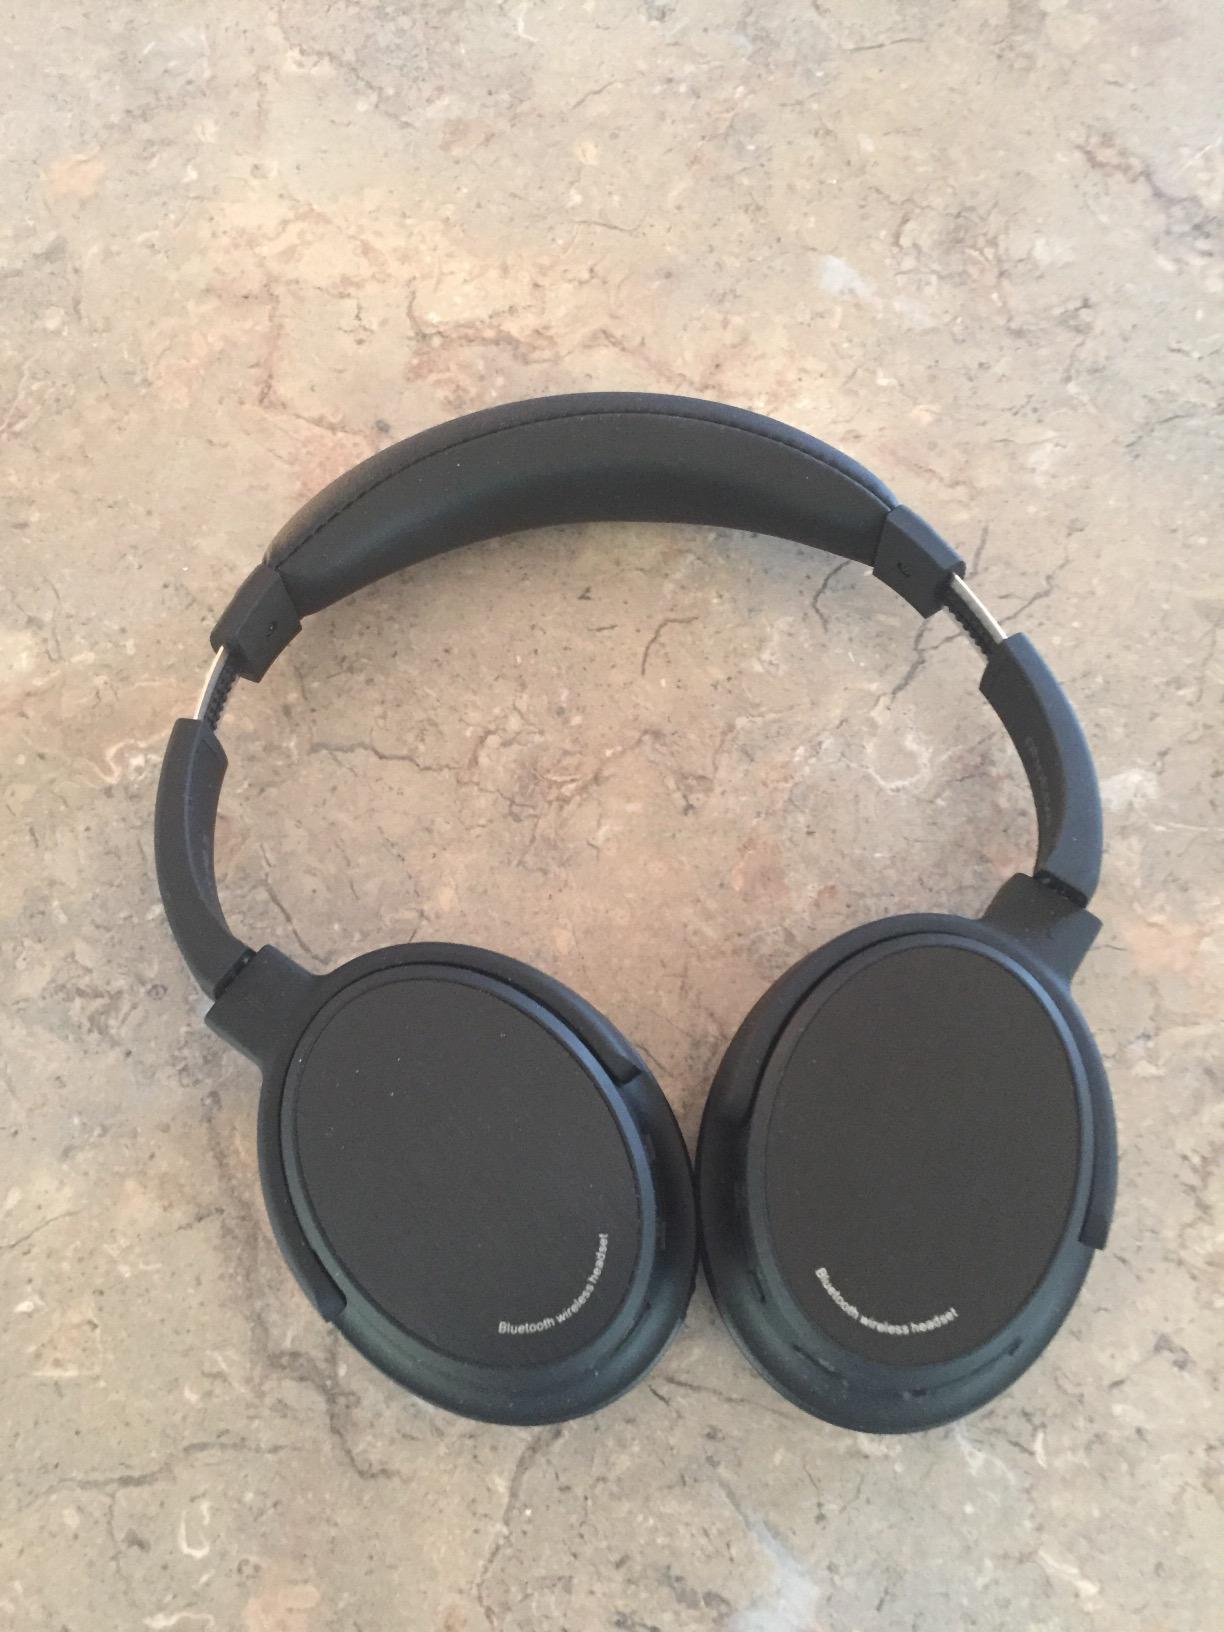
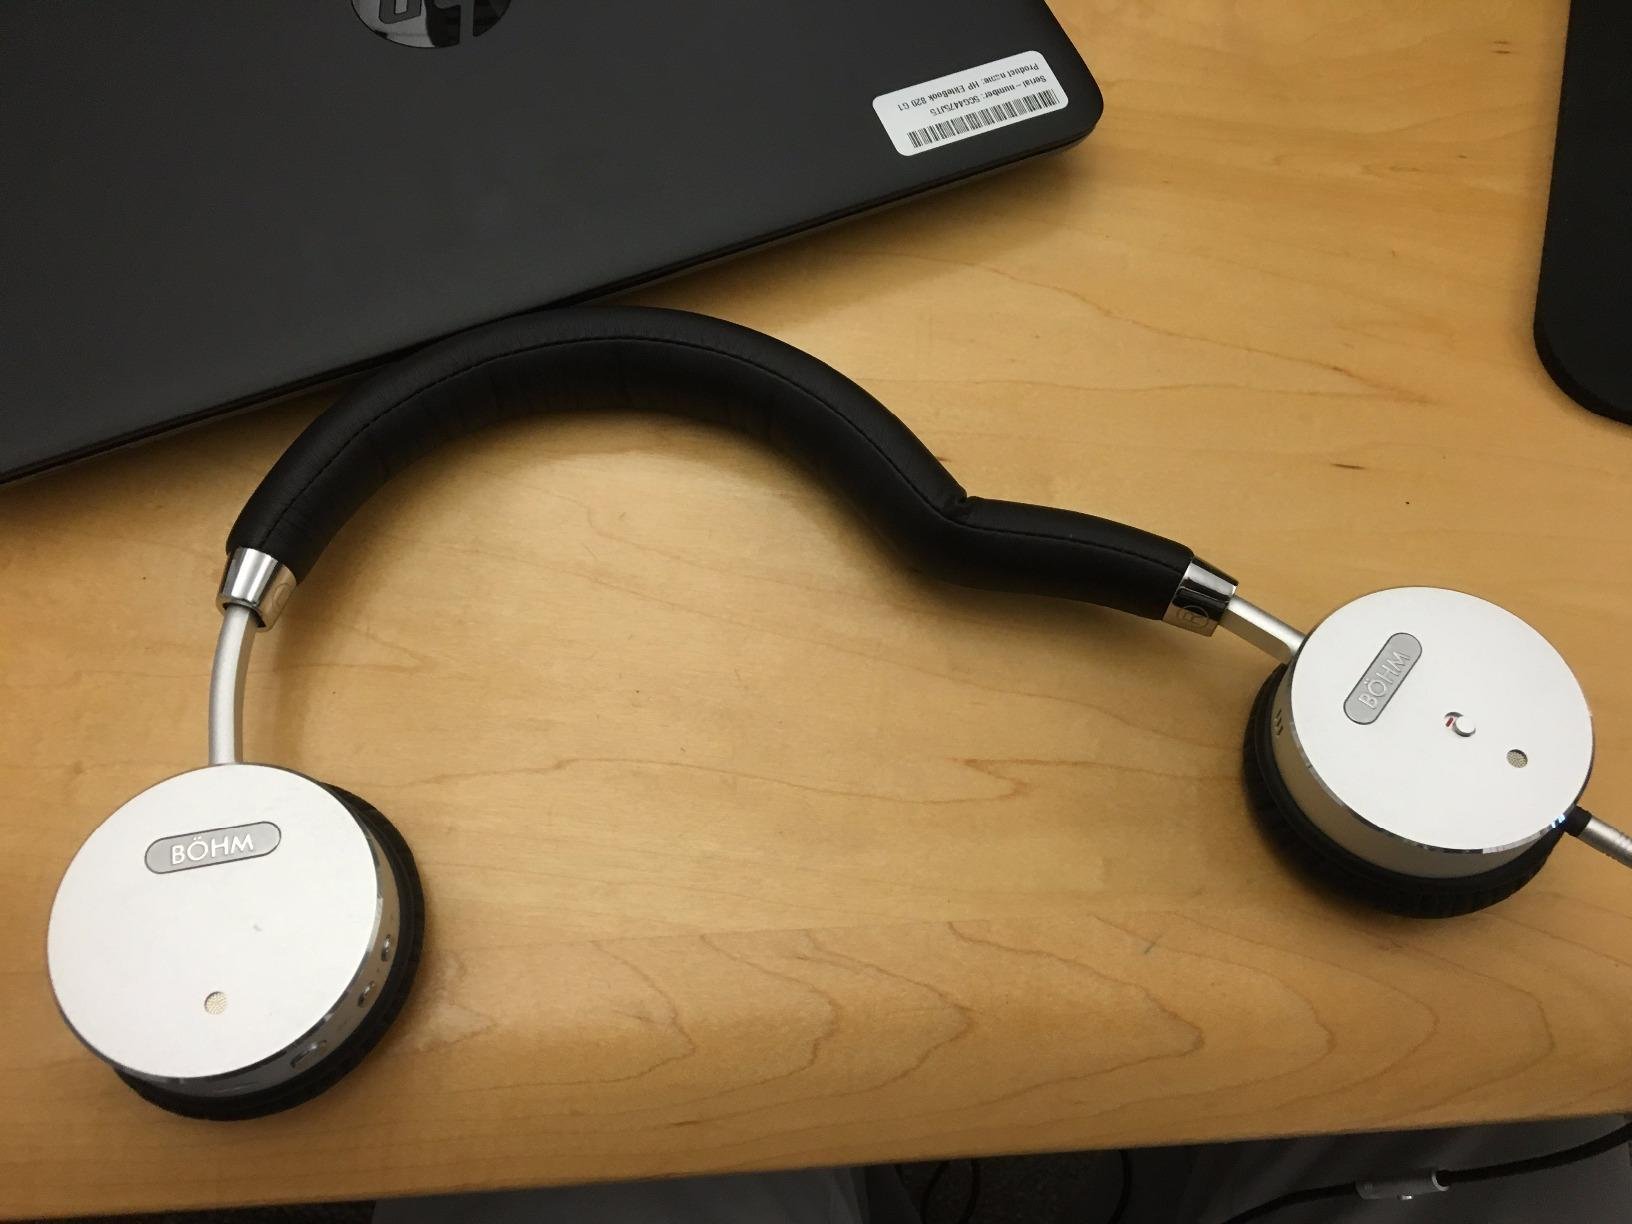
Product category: headphones
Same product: no